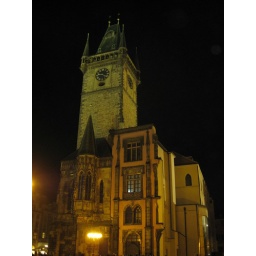
The clock tower in the main square at night.